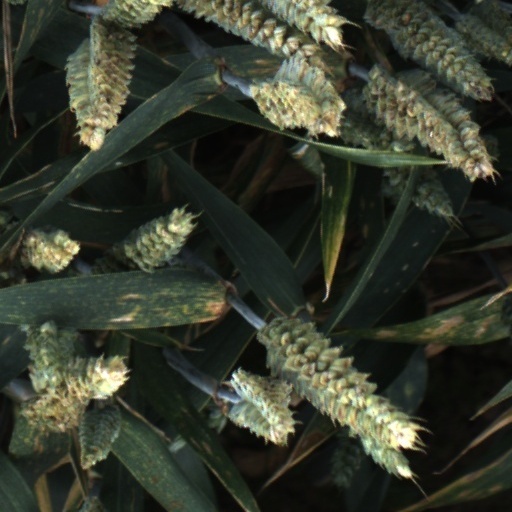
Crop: wheat